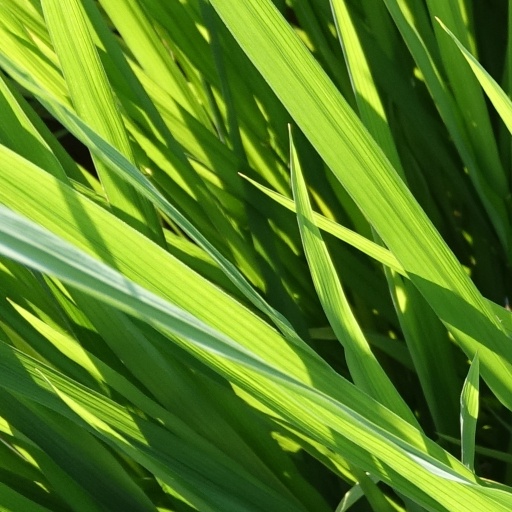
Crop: rice